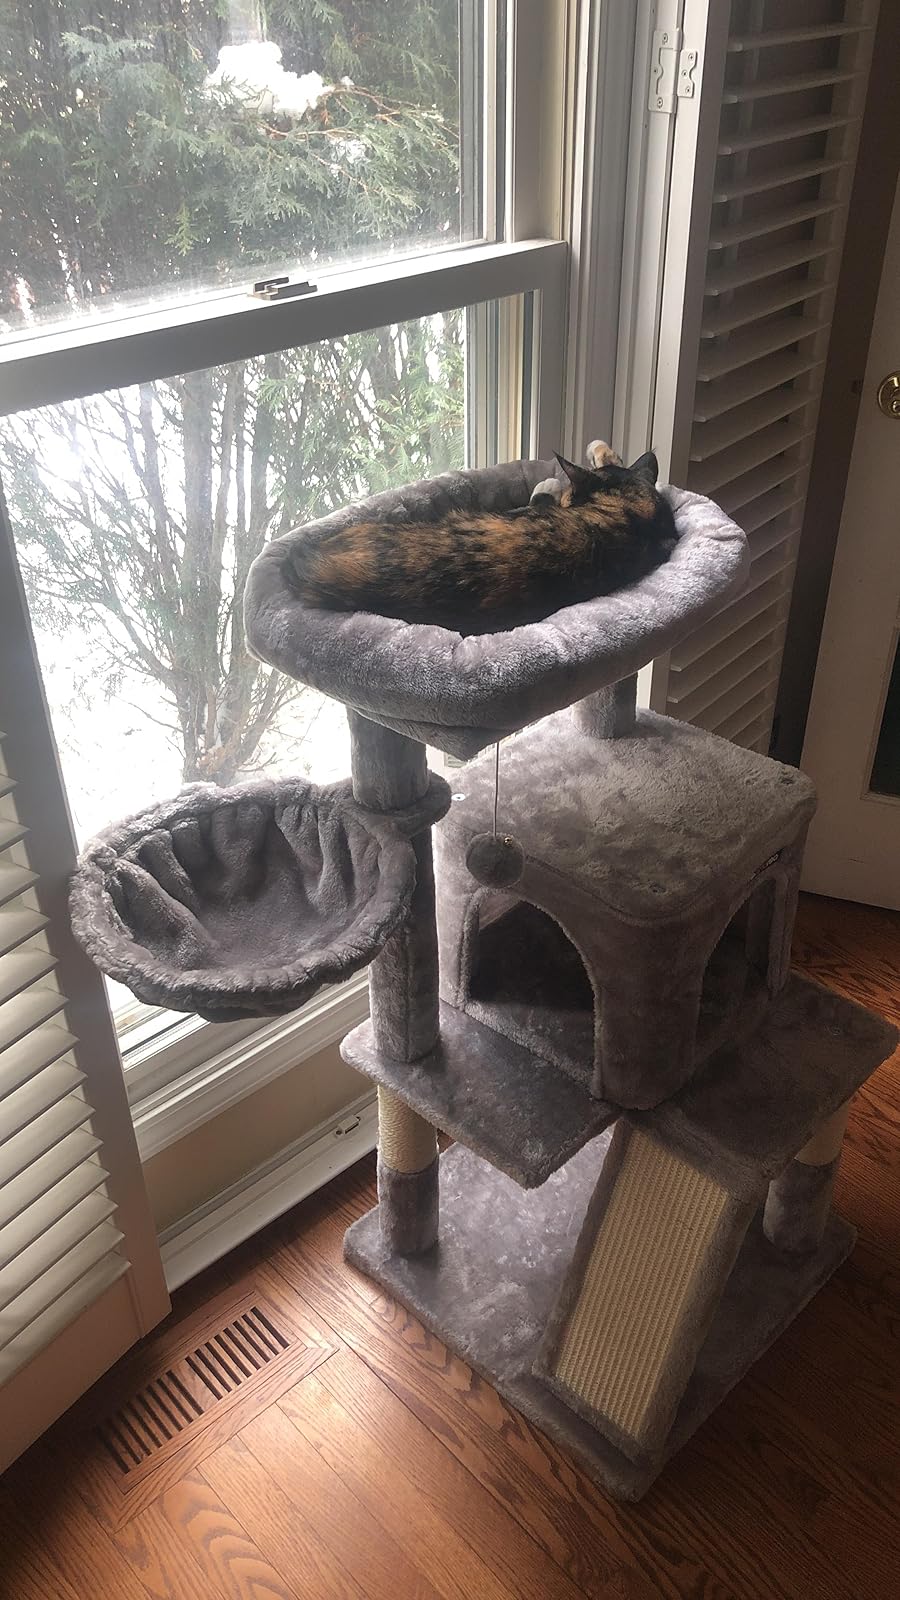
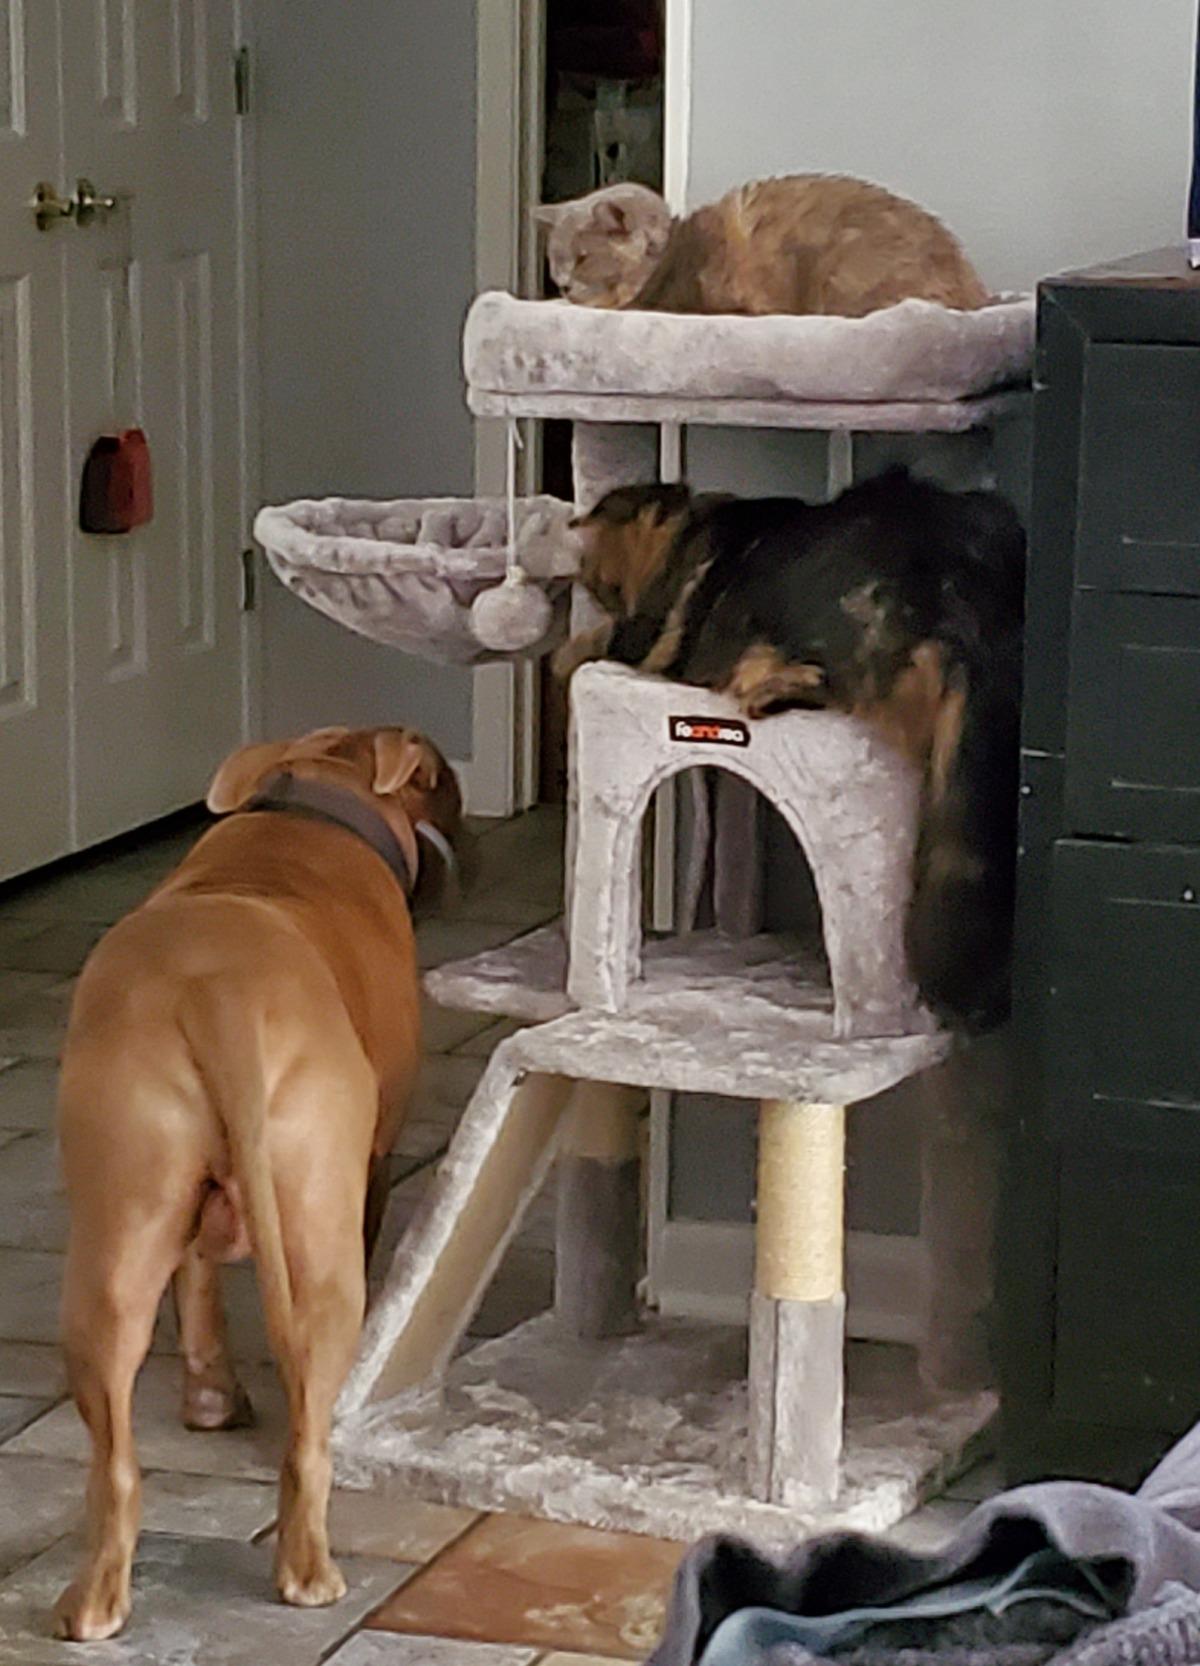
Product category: items_cat tree
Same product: yes